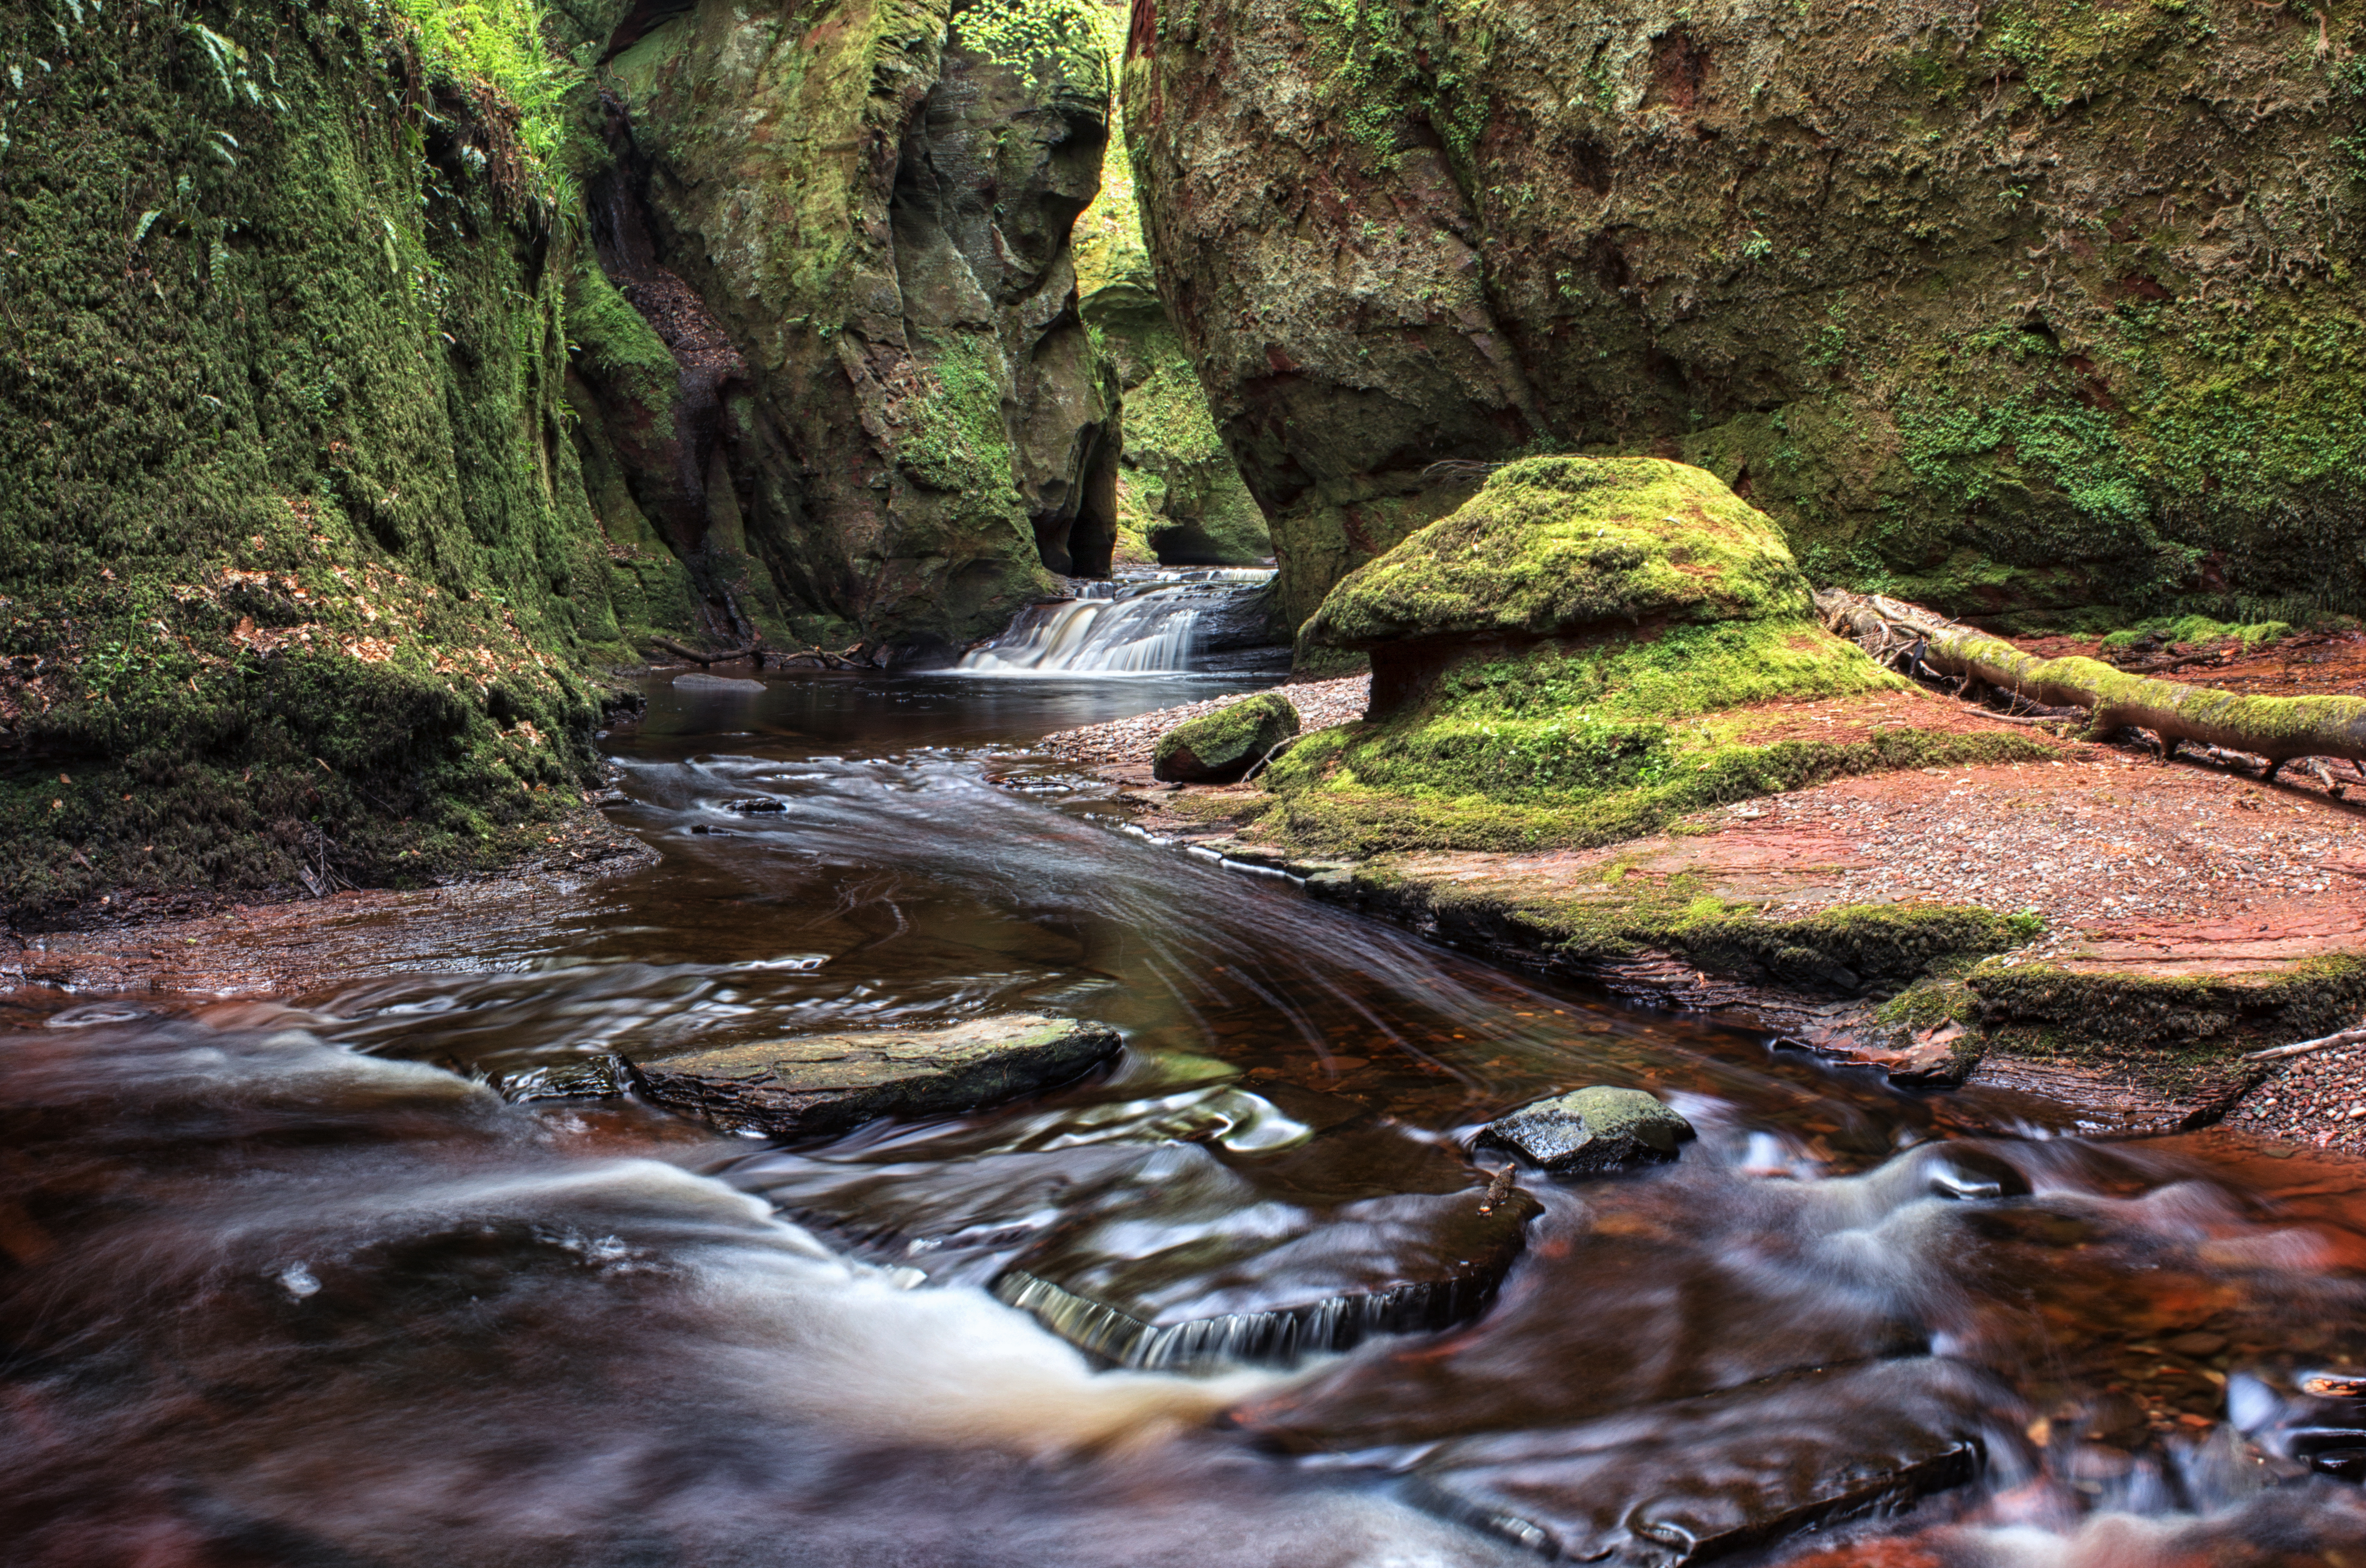
landscape, tree, water, nature, forest, rock, waterfall, creek, wilderness, leaf, river, valley, stream, jungle, autumn, rapid, body of water, rainforest, scotland, woodland, water feature, watercourse, finnichglen, devilspulpit, landform, geographical feature